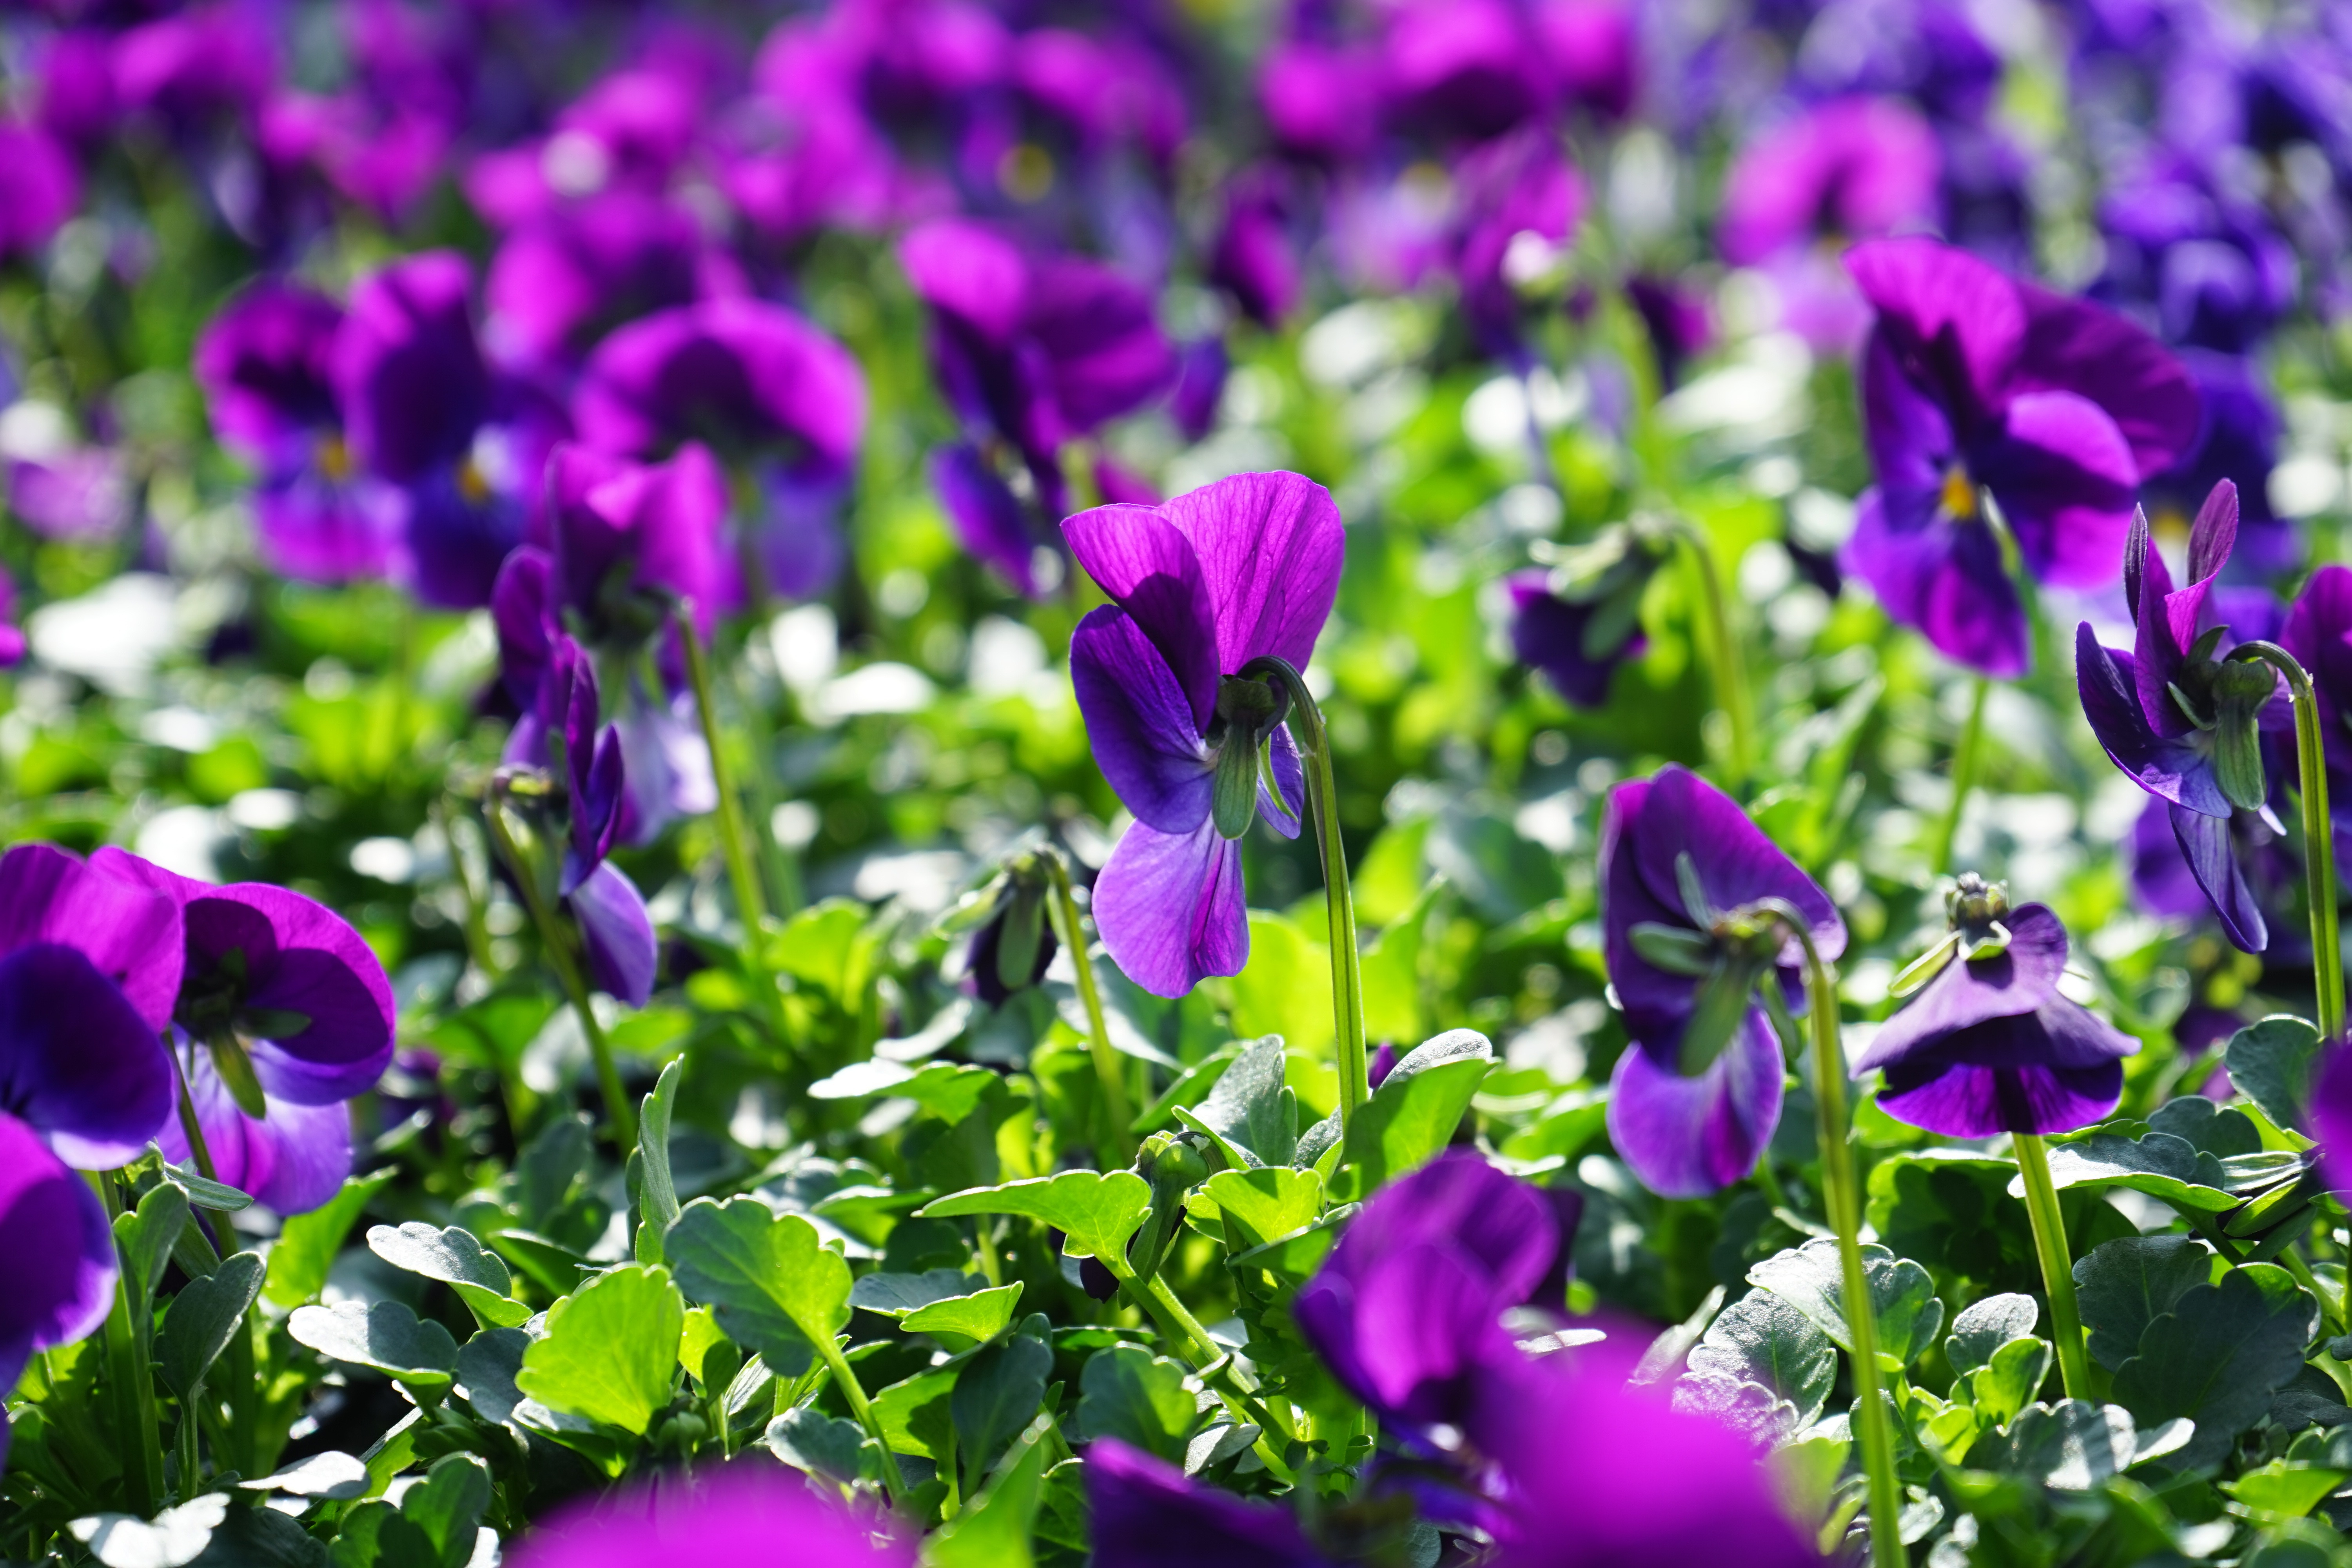
blossom, plant, field, meadow, flower, petal, bloom, color, botany, colorful, flora, wildflower, violet, viola, macro photography, pansy, flowering plant, violaceae, bellflower family, annual plant, land plant, violet family